Boundary Dam Reservoir

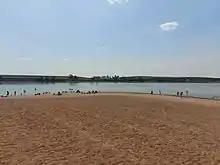
Main Beach at Woodlawn-Boundary Dam

Woodlawn Regional Park is on the north-east shore of the reservoir. The park is divided into two sections. The original section, which is along the Souris River just south of Estevan, was founded in 1962. It features full-service camping, TS & M 18-hole golfing, Kayaking and Canoeing, live outdoor theatre, hiking, ball diamonds, and many more outdoor activities. In 2011, an historic flood nearly destroyed the park as silt was piled up eight feet in areas and parts of the river had widened by up to 50 feet.